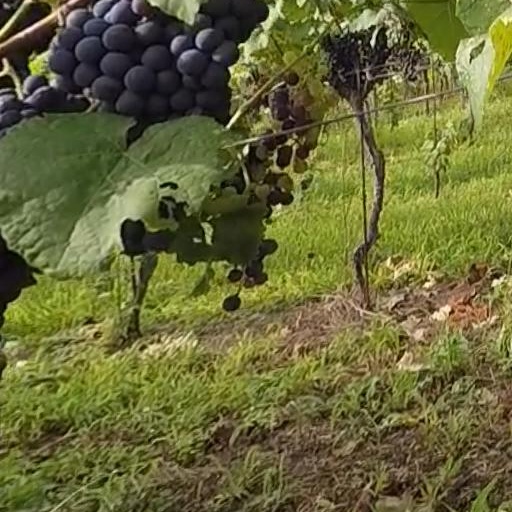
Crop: grape